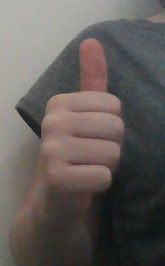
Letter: aleff